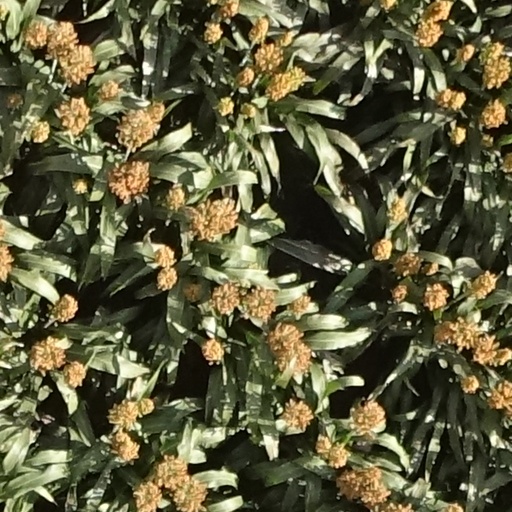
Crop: sorghum